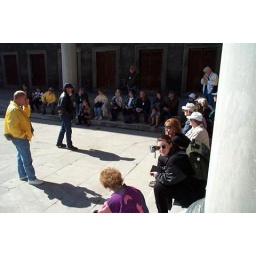
Seated with the group inside the courtyard in Istanbul. Our guide, Mehmet, is standing and wearing the black jacket and baseball cap.